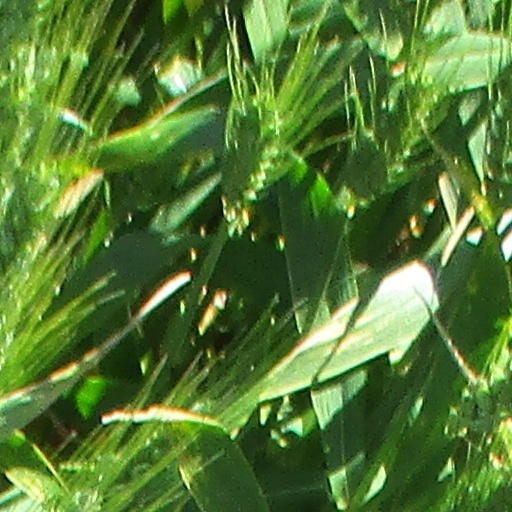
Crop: wheat